Temple of Athena Pronaia

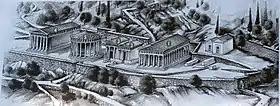
Reconstruction of the site

The sanctuary of Athena "Pronaia" (also spelled Pronaea, meaning 'the one before' the temple of Apollo), was the first one met by the visitor who came to Delphi on foot from the eastern road, hence its name.